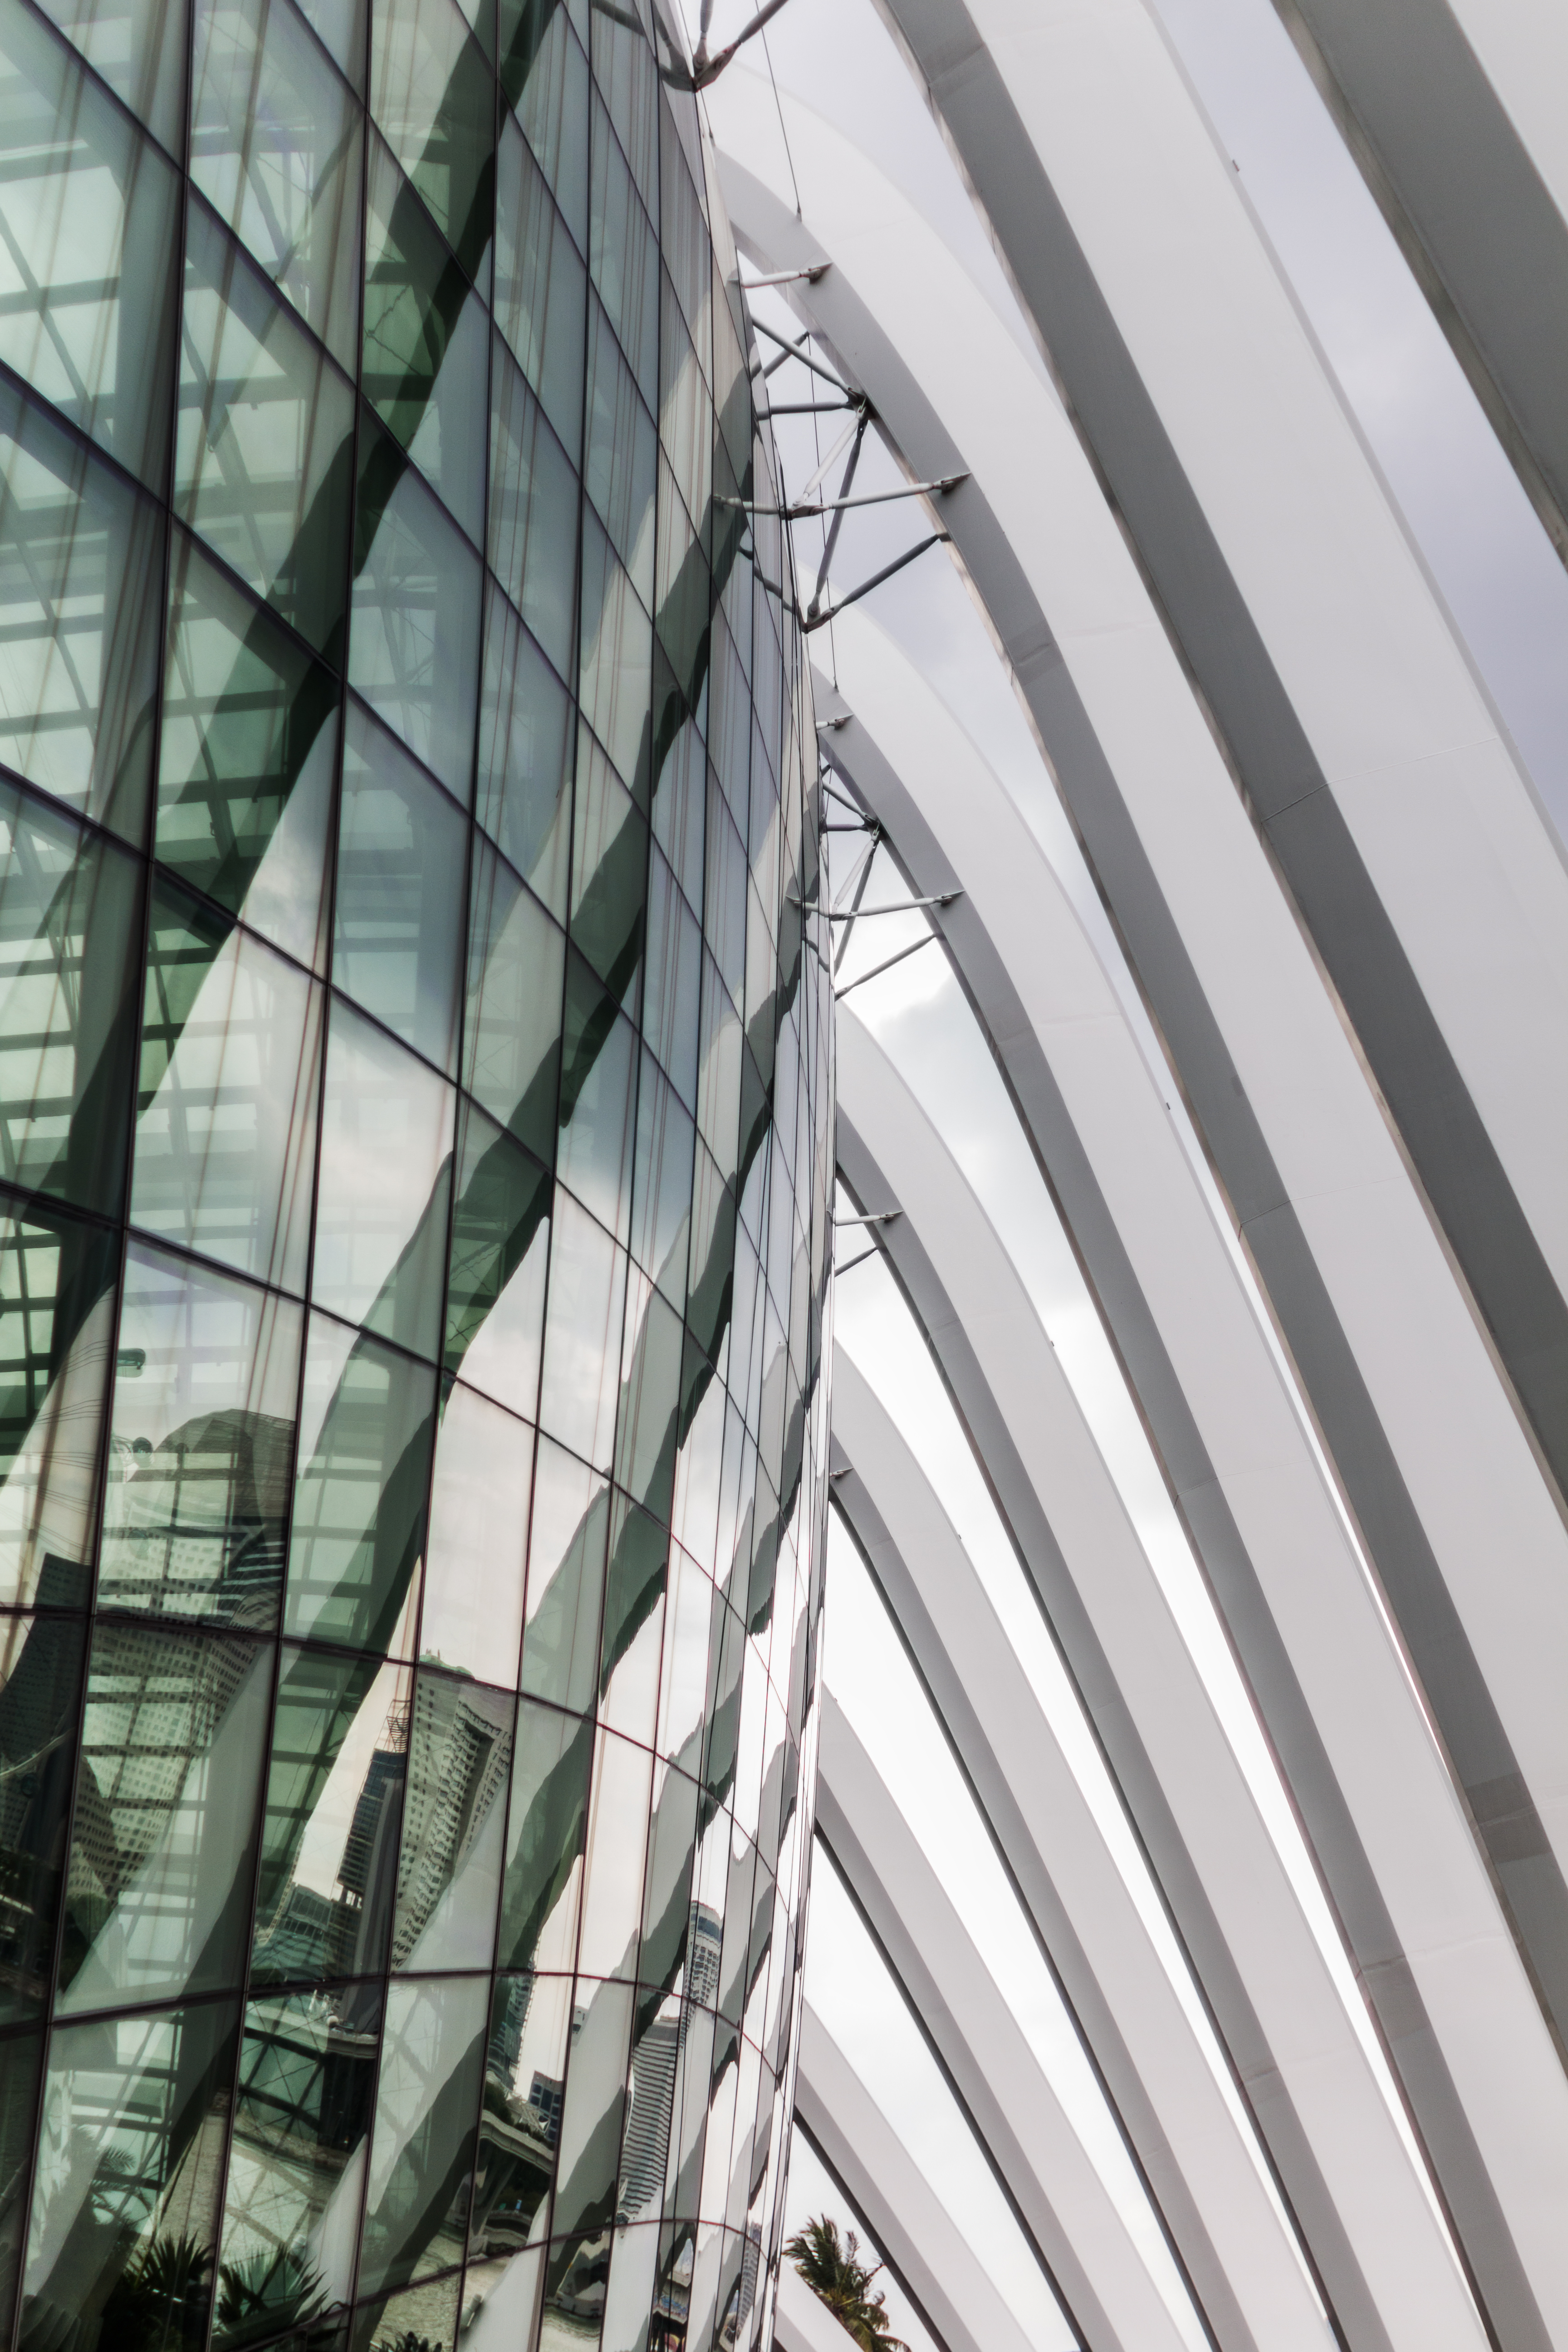
singapore, architecture, building, glass, daytime, facade, line, commercial building, sky, design, Material property, pattern, window, skyscraper, daylighting, metal, plant, tower block, headquarters, steel, city, mixed use